Ssese Islands

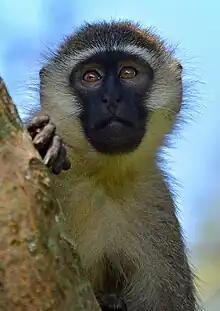
Vervet Monkey in Uganda

The islands occupy the northwestern corner of Lake Nalubaale, the second-largest freshwater lake in the world. The largest island in the archipelago is called Bugala Island, which accounts for more than half the archipelago's land area. Its largest town, called Kalangala, serves as the headquarters of the district that carries the same name (Kalangala District). Kalangala is located approximately , across water, southwest of Entebbe, in Wakiso District, on the Ugandan mainland. The coordinates of the district are:0° 26' 0.00"S, 32° 15' 0.00"E (Latitude:-0.4333; Longitude:32.2500).